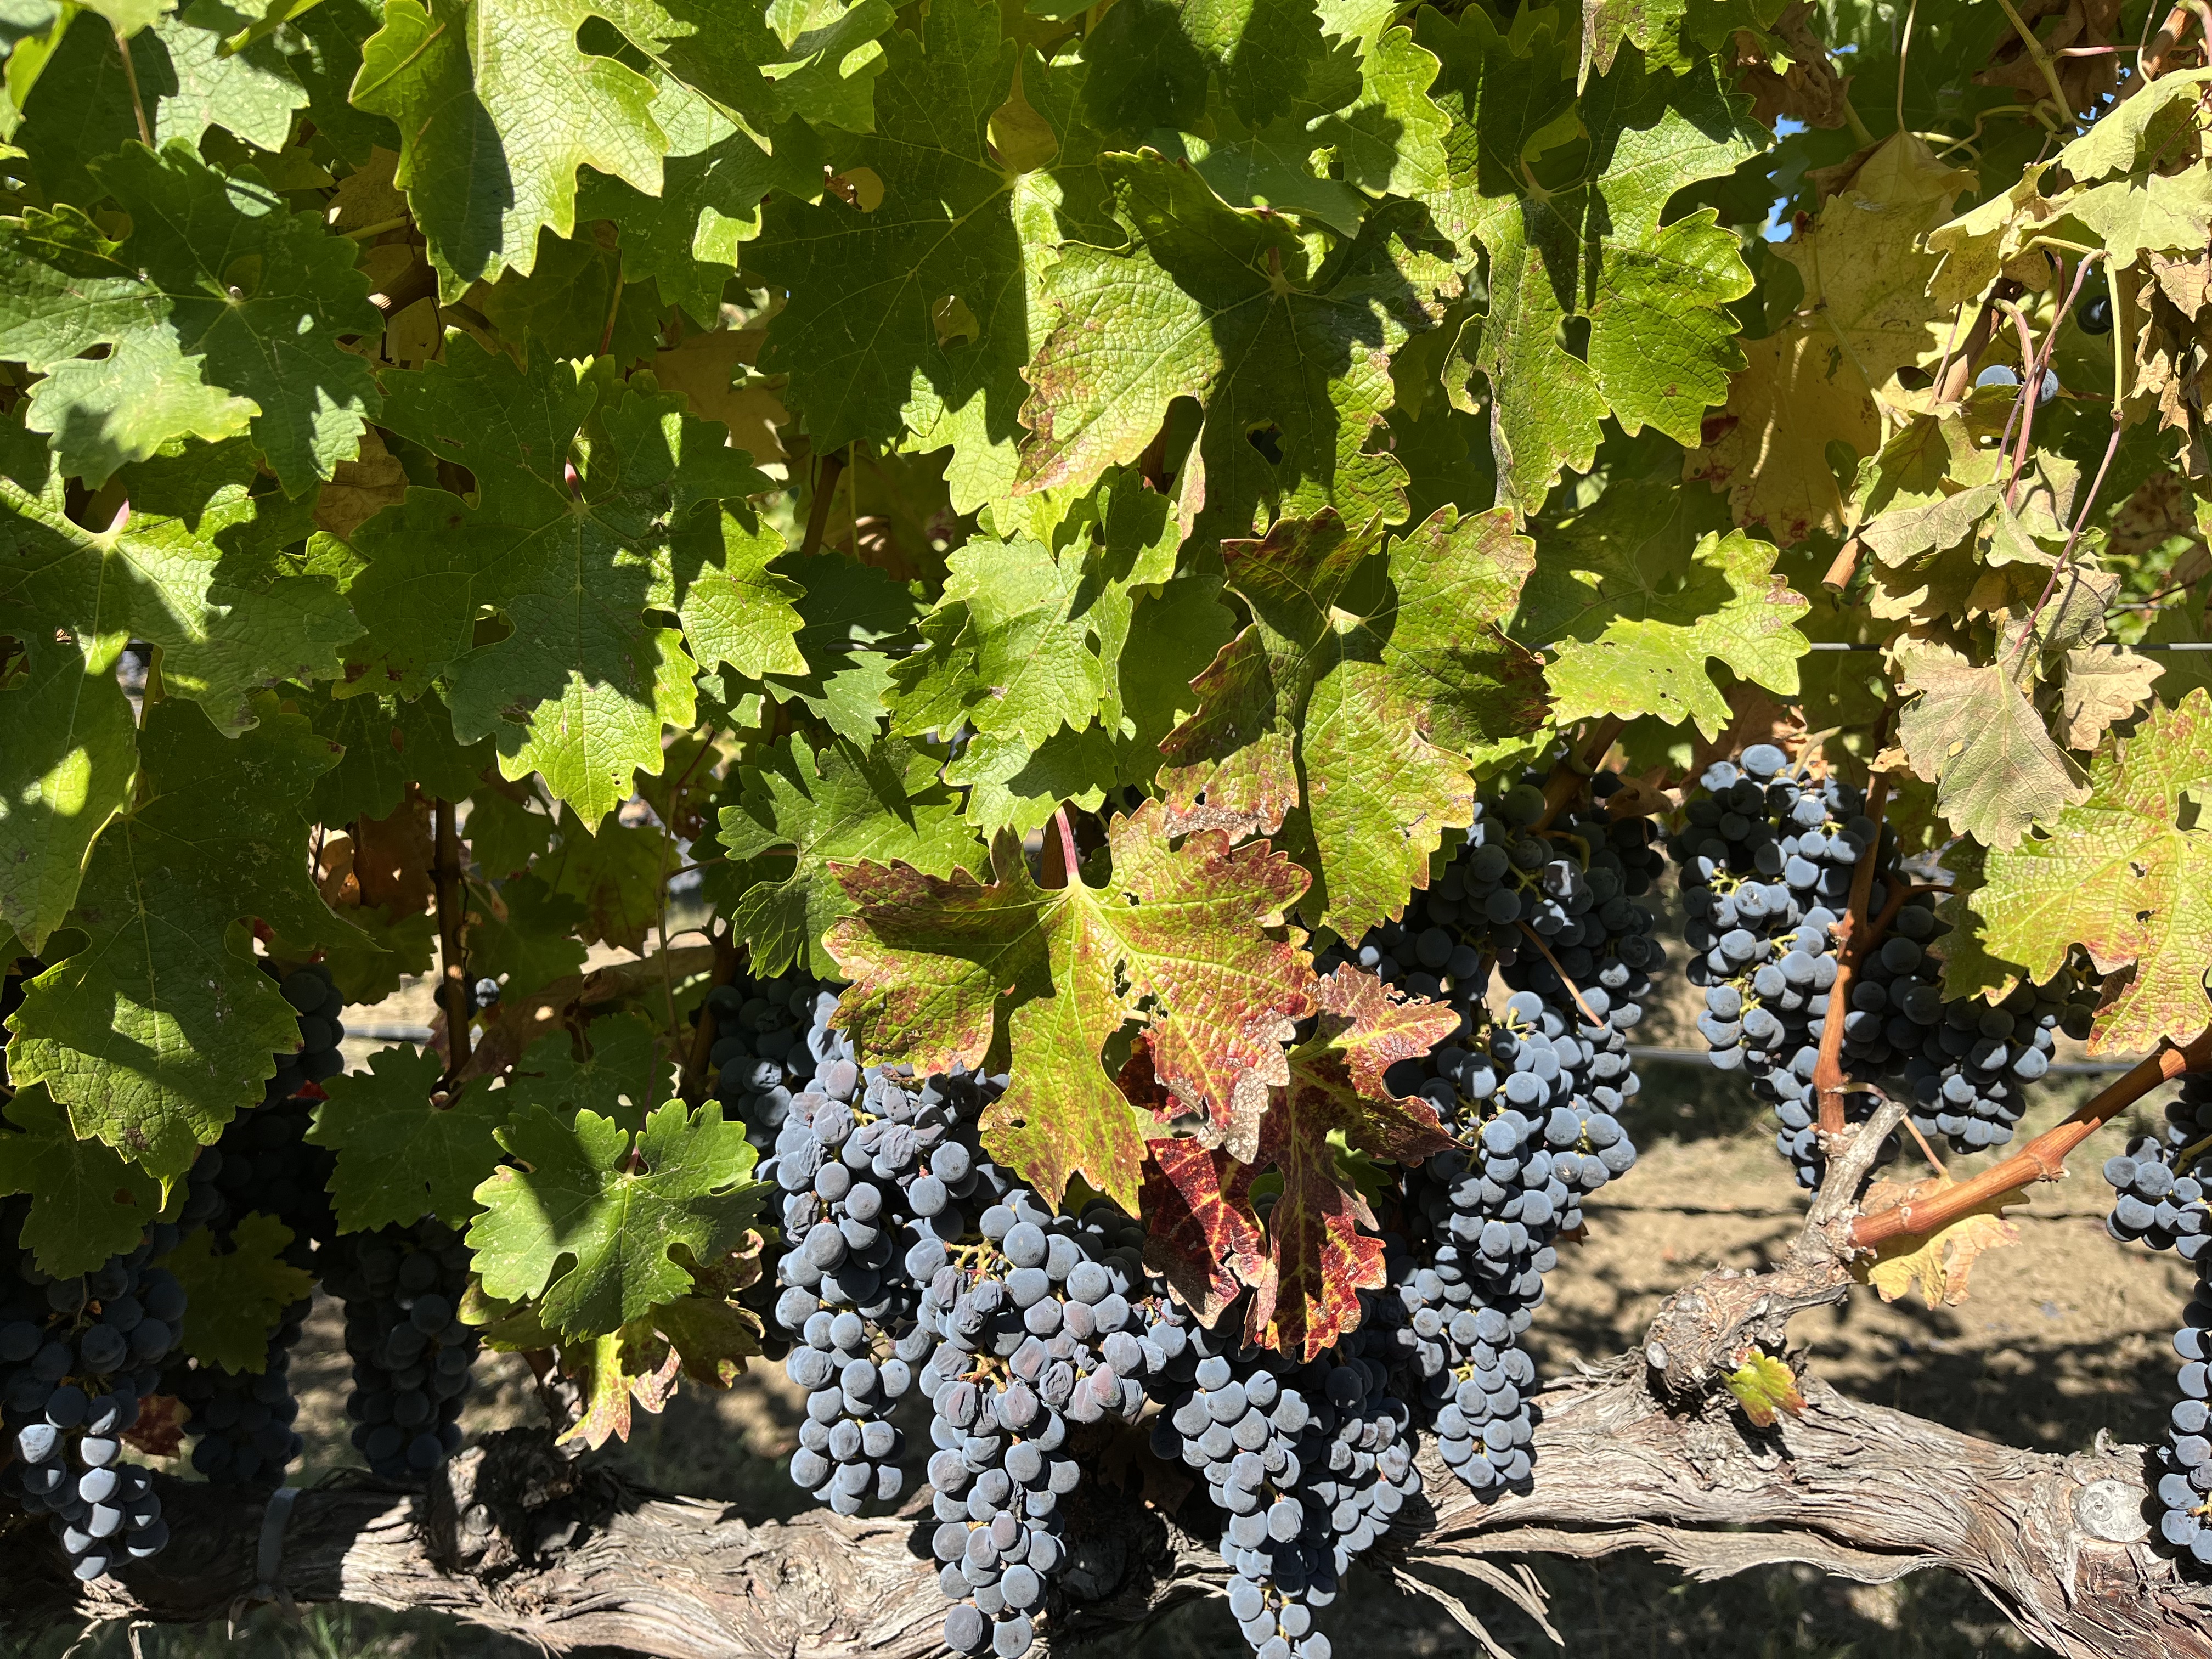
Label: Red Blotch